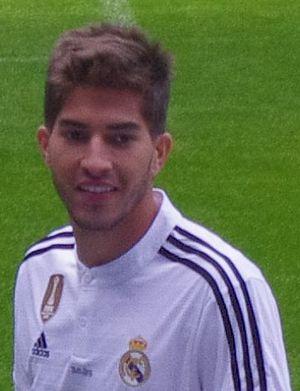
Présentation de Lucas Silva au Santiago Bernabeu le 26 janvier 2015
Lucas Silva Borges est un footballeur brésilien né le 16 février 1993 à Bom Jesus de Goiás. Il évolue au poste de milieu de terrain.